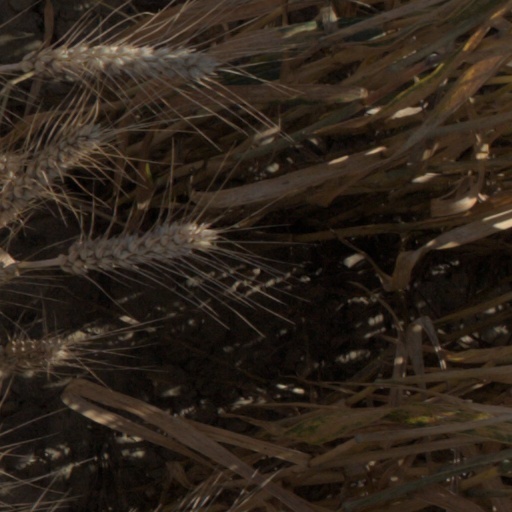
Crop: wheat